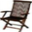
Label: chair